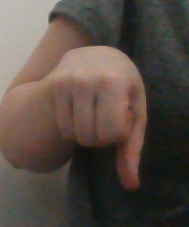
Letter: waw